Hold the Lion, Please

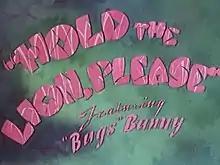
Restored title card of "Hold the Lion, Please".

Hold the Lion, Please is a 1942 Merrie Melodies cartoon, first released on June 6, 1942, distributed by the Vitaphone Corporation and Warner Bros. This is the first Bugs Bunny cartoon where the title does not refer "hare", "bunny", or "rabbit", the character's tenth appearance overall, and Chuck Jones' 39th Warner Bros. cartoon. Tedd Pierce handled writing duties, while Carl W. Stalling composed the music.